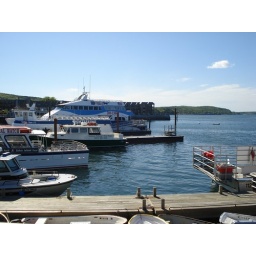
On the road pic. Pix around the water at Bar Harbor Maine.